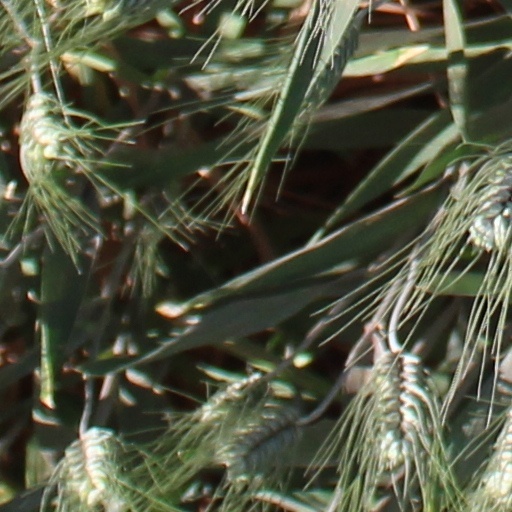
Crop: wheat